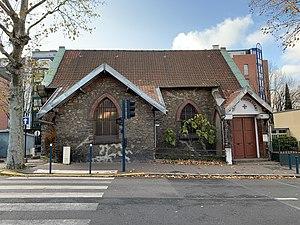
Temple protestant de Pantin.
Pantin est une commune française située dans la banlieue nord-est de Paris dont elle est limitrophe, dans le département de la Seine-Saint-Denis en région Île-de-France. Elle est limitrophe de : Aubervilliers, le 19ᵉ arrondissement de Paris, La Courneuve, Bobigny, Noisy-le-Sec, Romainville, Les Lilas, Le Pré-Saint-Gervais.